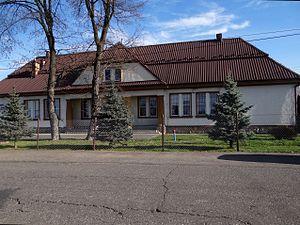
Nieszkowice Małe est une localité polonaise de la gmina et du powiat de Bochnia en voïvodie de Petite-Pologne.